Arrernte language

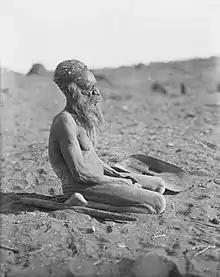
Kai Kai Western Arrernte, likely a speaker of Upper Arrernte; c. 1900.

Eastern and Central Arrernte has fairly free word order but tends towards SOV. It is generally ergative, but is accusative in its pronouns. Pronouns may be marked for duality and skin group.